Albanian Orthodox Archbishopric of Tirana-Durrës

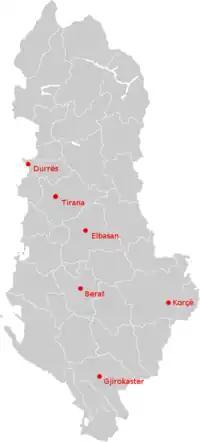
Episcopal seats of the Albanian Orthodox Church, including the Archbishopric of Tirana-Durrës

Albanian Orthodox Archbishopric of Tirana-Durrës is the principal (central) Eastern Orthodox eparchy (diocese) of the Albanian Orthodox Church. It is headquartered in Tirana, the capital city of Albania. Secondary title (Durrës) refers to the nearby coastal city, the most important historical center of Christianity in the region. The Archbishopric covers central and northern regions of modern Albania. Since 1992, it is headed by Archbishop Anastasios of Tirana-Durrës and All Albania.